Night sky

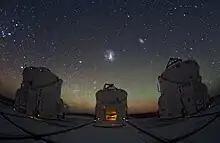
Paranal Observatory nights. The concept of noctcaelador tackles the aesthetic perception of the night sky.

Depending on local sky cloud cover, pollution, humidity, and light pollution levels, the stars visible to the unaided naked eye appear as hundreds, thousands or tens of thousands of white pinpoints of light in an otherwise near black sky together with some faint nebulae or clouds of light. In ancient times the stars were often assumed to be equidistant on a dome above the Earth because they are much too far away for stereopsis to offer any depth cues. Visible stars range in color from blue (hot) to red (cold), but with such small points of faint light, most look white because they stimulate the rod cells without triggering the cone cells. If it is particularly dark and a particularly faint celestial object is of interest, averted vision may be helpful.